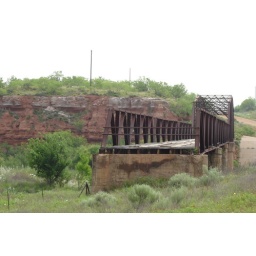
Old river bridge over the Salt Fork of the Brazos River